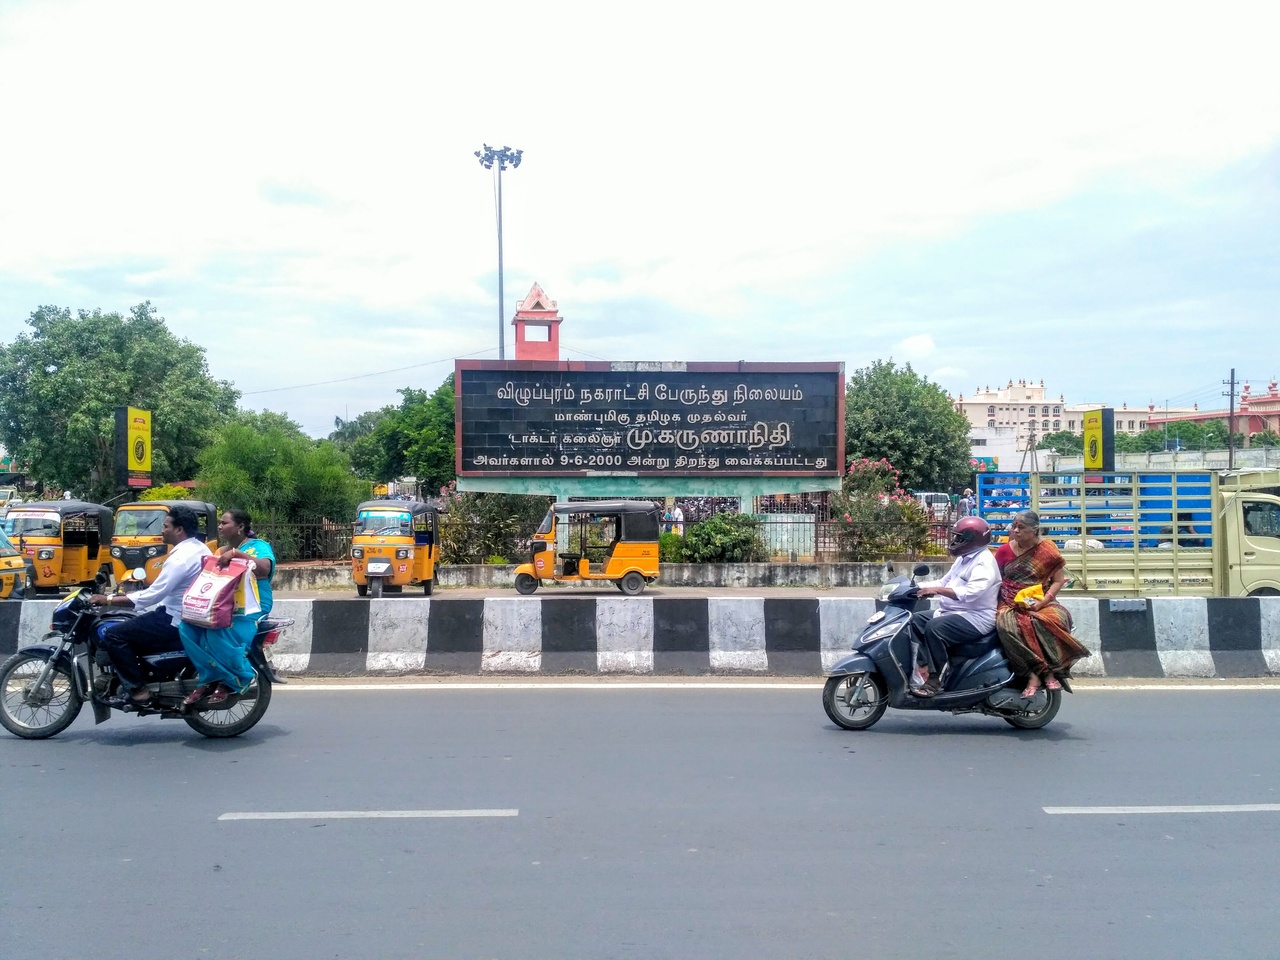
விழுப்புரம் பேருந்து நிலையத்தின் முகப்பு பகுதி..